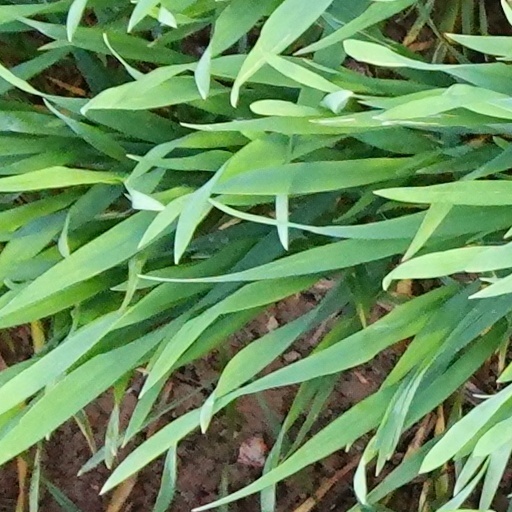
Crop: wheat